Ezra

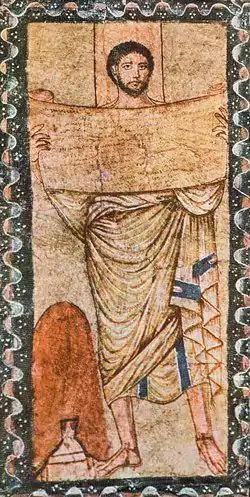
Painting of Ezra on wood panel from the Dura-Europos synagogue (3rd century CE)

The canonical Book of Ezra and Book of Nehemiah are the oldest sources for the activity of Ezra. Many of the other books ascribed to Ezra (First Esdras, 3–6 Ezra) are later literary works dependent on the canonical books of Ezra and Nehemiah. The book of Ezra–Nehemiah was always written as one scroll.